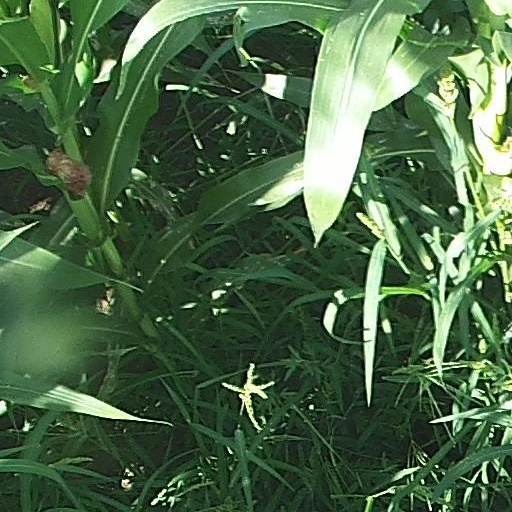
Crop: maize; corn